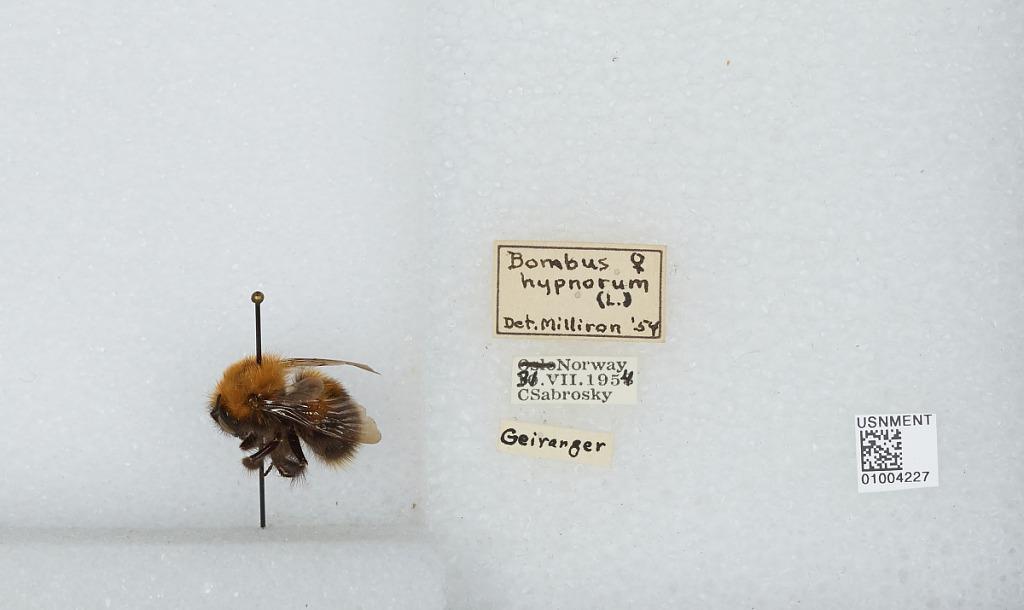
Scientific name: Bombus (Pyrobombus) hypnorum hypnorum (Linnaeus)
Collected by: C. Sabrosky
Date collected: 1954-7-31
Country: Norway
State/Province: Møre og Romsdal
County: Stranda
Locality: Geiranger
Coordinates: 62.1019, 7.2072
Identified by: Milliron